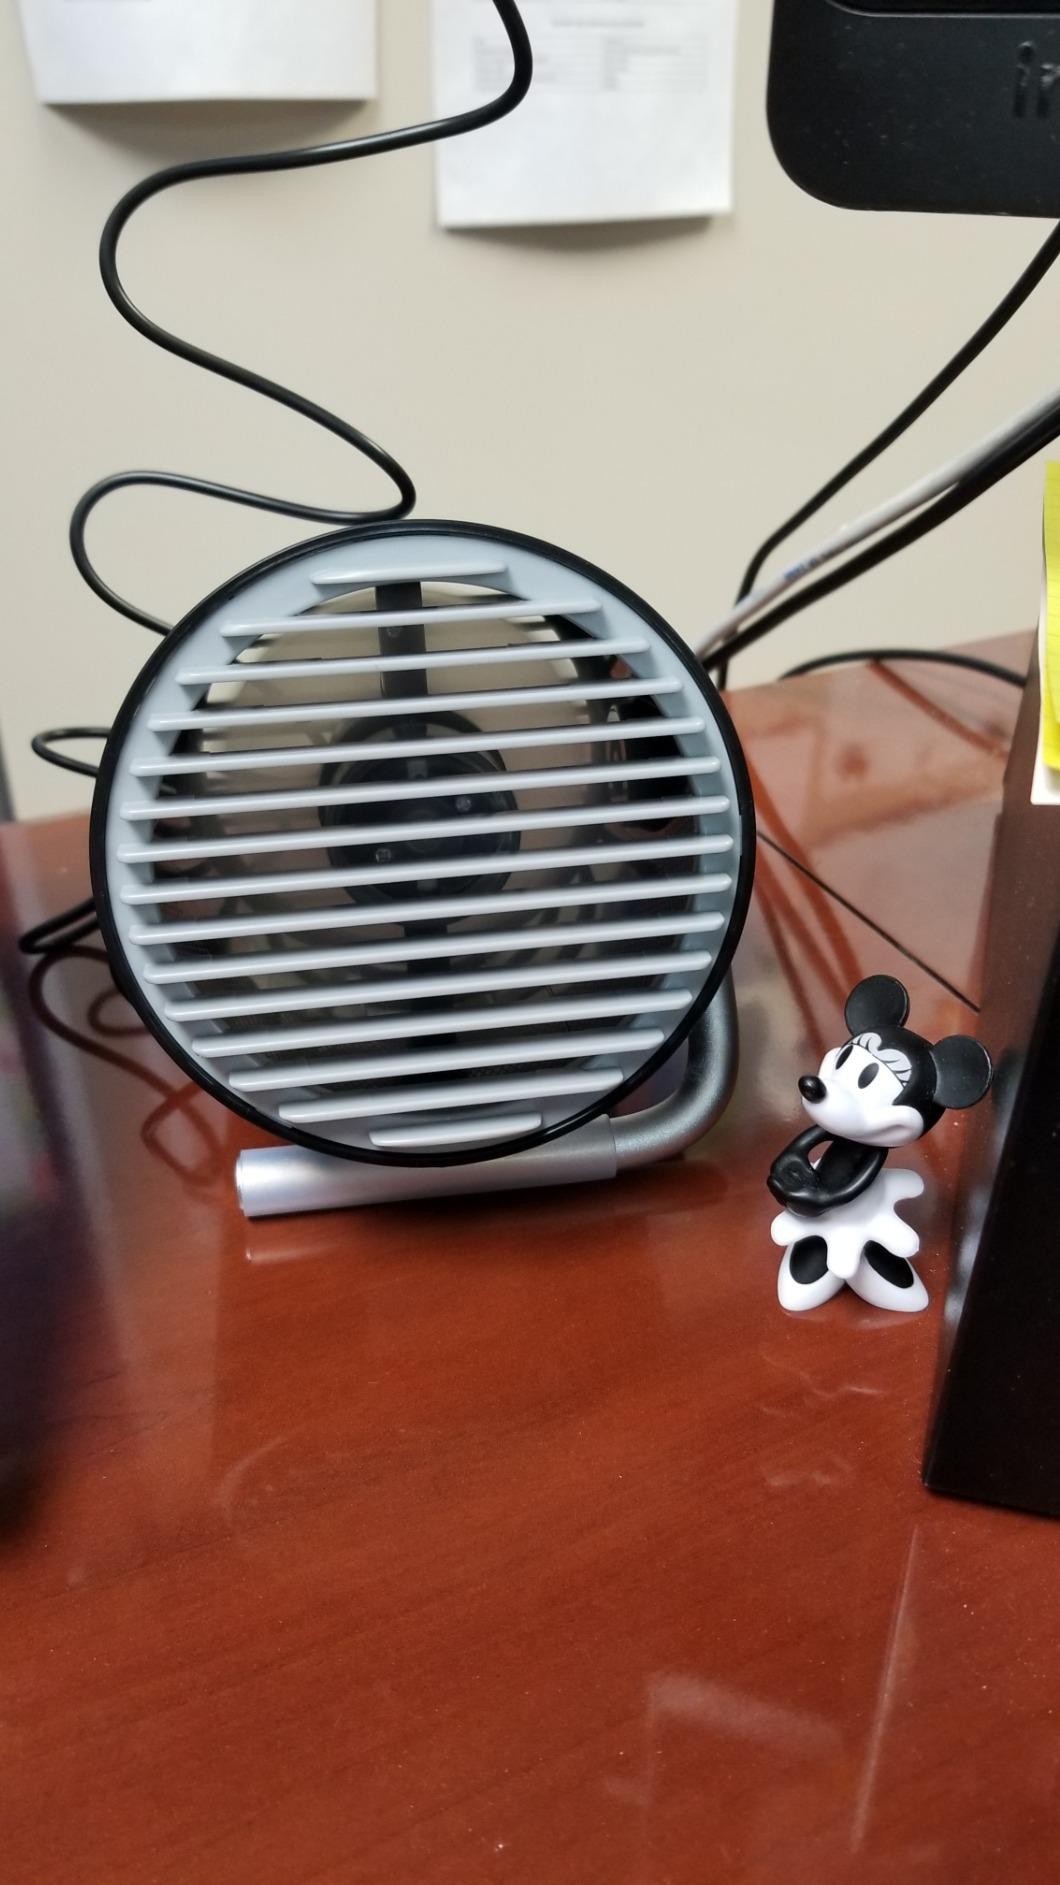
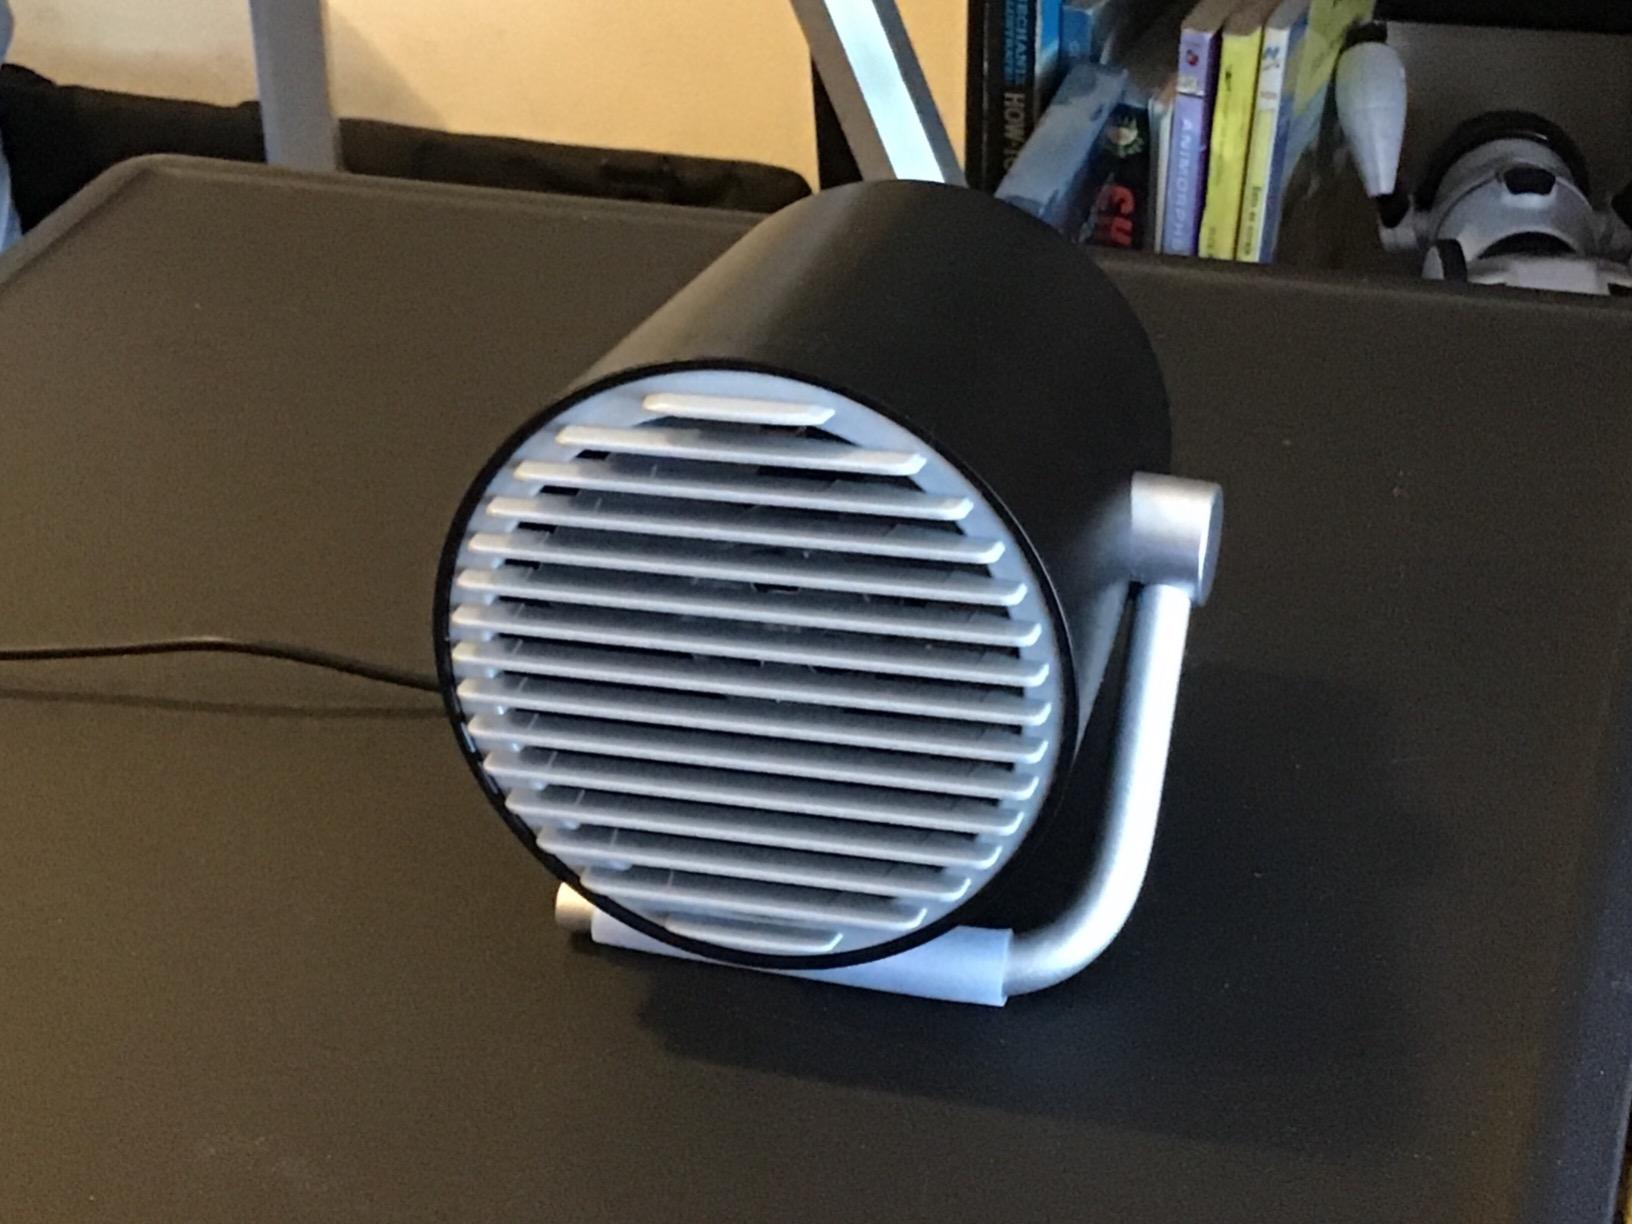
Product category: fan
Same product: yes